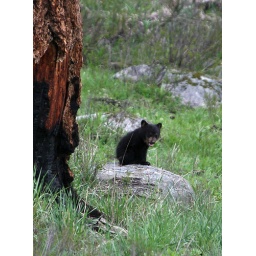
This little black cub hasn't been seen since his mom got attacked by a big boar on June 6.